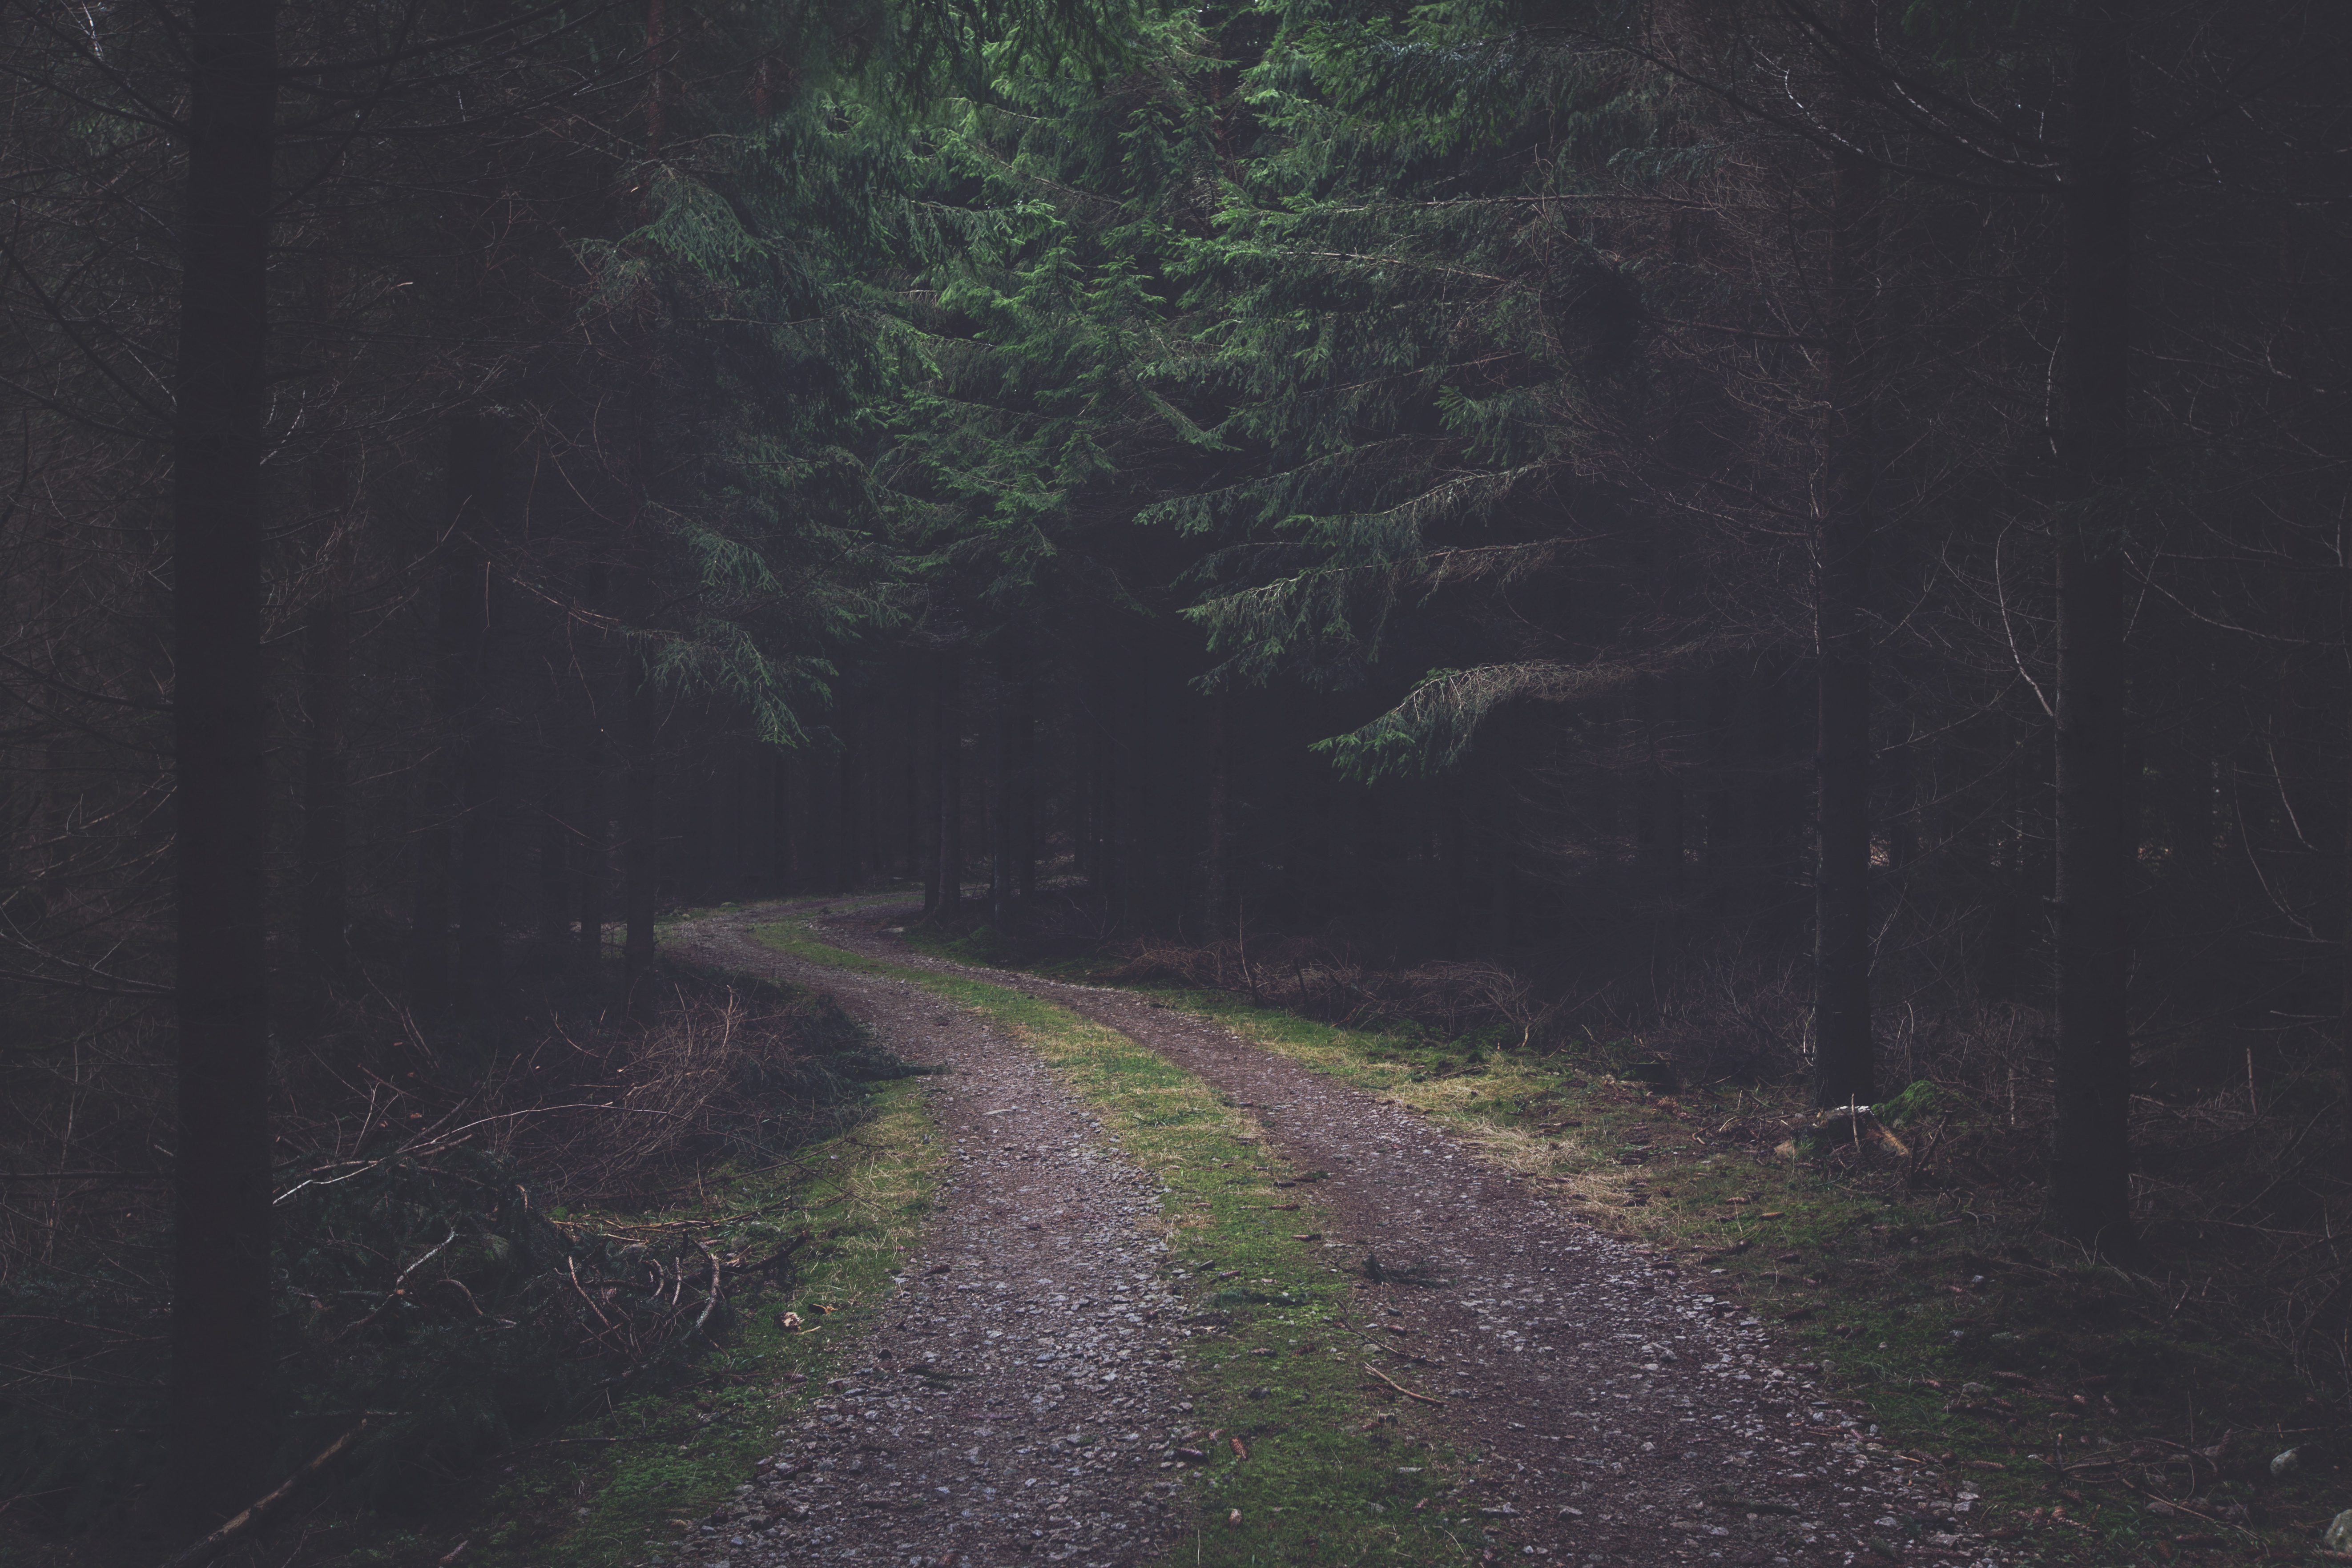
nature, green, atmospheric phenomenon, tree, natural environment, light, road, forest, atmosphere, morning, darkness, grass, leaf, infrastructure, sky, thoroughfare, woodland, dirt road, road surface, sunlight, branch, lane, plant, trail, landscape, path, asphalt